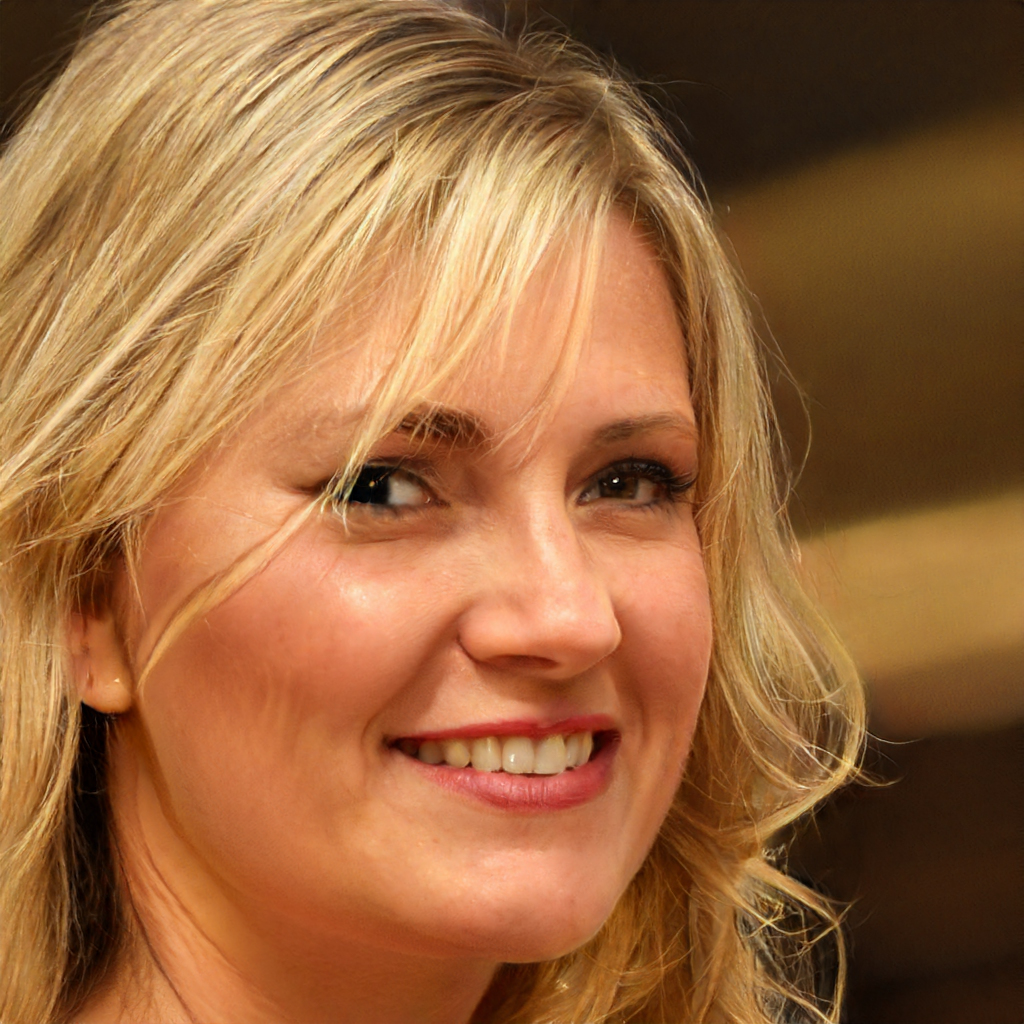
Gender: Female